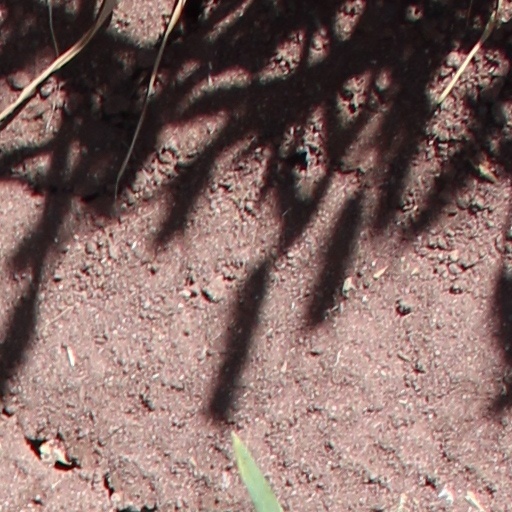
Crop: wheat